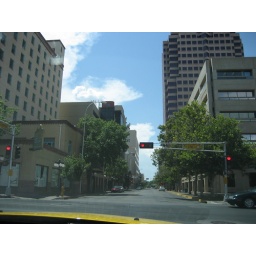
Such beatiful sky~ We're in Brandy's car, it's a fabulous yellow sport car named Betty